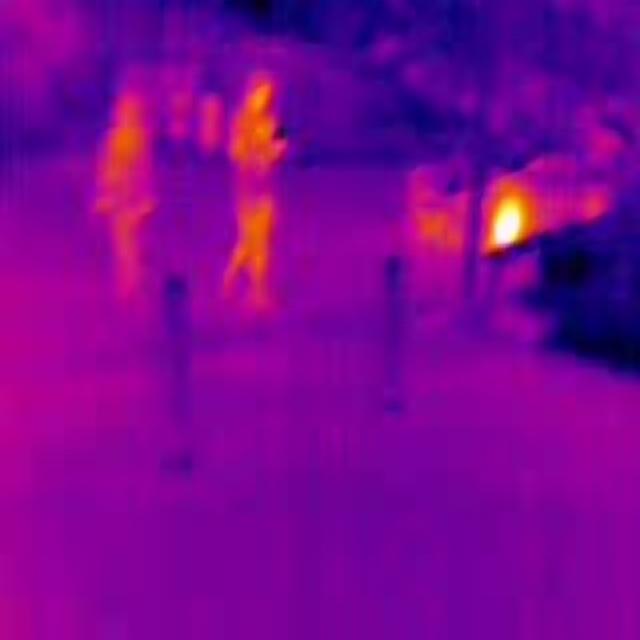
Detected objects:
label: person
label: person